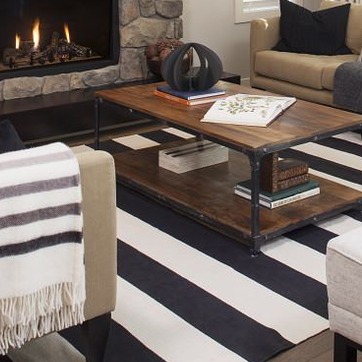
Material: wood